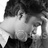
Emotion: sad